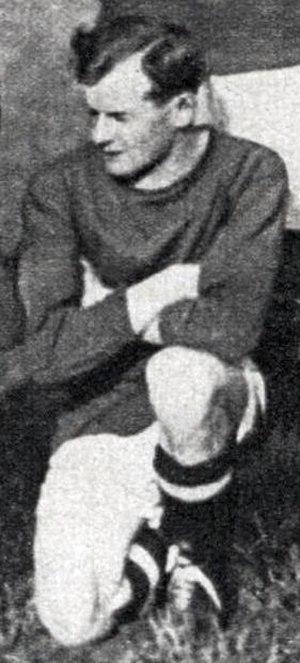
Maurice Gastiger en 1920.
Maurice Gastiger est un footballeur français des années 1910 et 1920 qui évolue au poste d'attaquant.